Mehmed Spaho

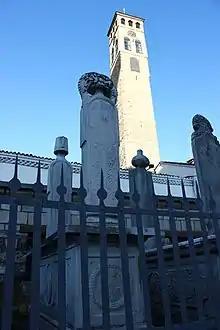
Gravestone in Sarajevo

On the evening of 28 June 1939, Spaho departed Sarajevo for Belgrade by train, after receiving an invite from Prince Paul of Yugoslavia. With him was his personal secretary Mehmed Hadžihasanović, son of prominent Sarajevo dealer and then-senator Uzeir-aga Hadžihasanović. They arrived early the next morning at a train station, greeted by Džafer Kulenović, among others. Spaho arrived by car to the "Srpski kralj" ("The Serbian King") hotel, where he stayed when in Belgrade, and sat down at a desk to inspect some letters which had built up in his absence. Around that time, the hotel room received a phone call, an invite to take part in a "police celebration". Spaho declined to attend, saying he was overloaded with work. He took something to write and, at that moment suddenly grabbed his chest and fell off his chair. Hadžihasanović rushed over to his side, but it was too late, Spaho was deceased. His funeral on 30 June 1939 was attended by an estimated crowd of 30,000 mourners.